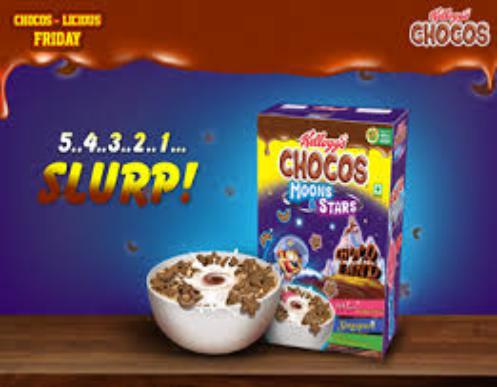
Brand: Chocos
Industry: Food